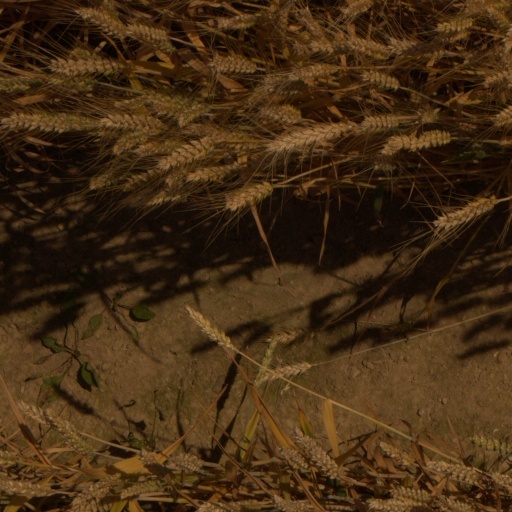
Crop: wheat